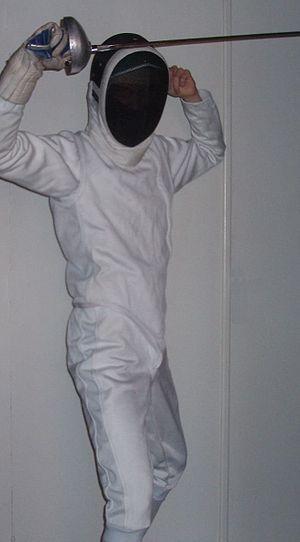
Position de Quinte (haute) en Escrime, utilisée au sabre
La quinte est la cinquième position d'arme en escrime.